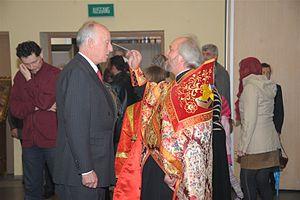
La famille de Linange est une famille princière allemande, ayant eu de vastes possessions dans l'actuelle région de Lorraine. Linange est la forme francisée de Leiningen, localité de Rhénanie-Palatinat dont la famille tire son origine.